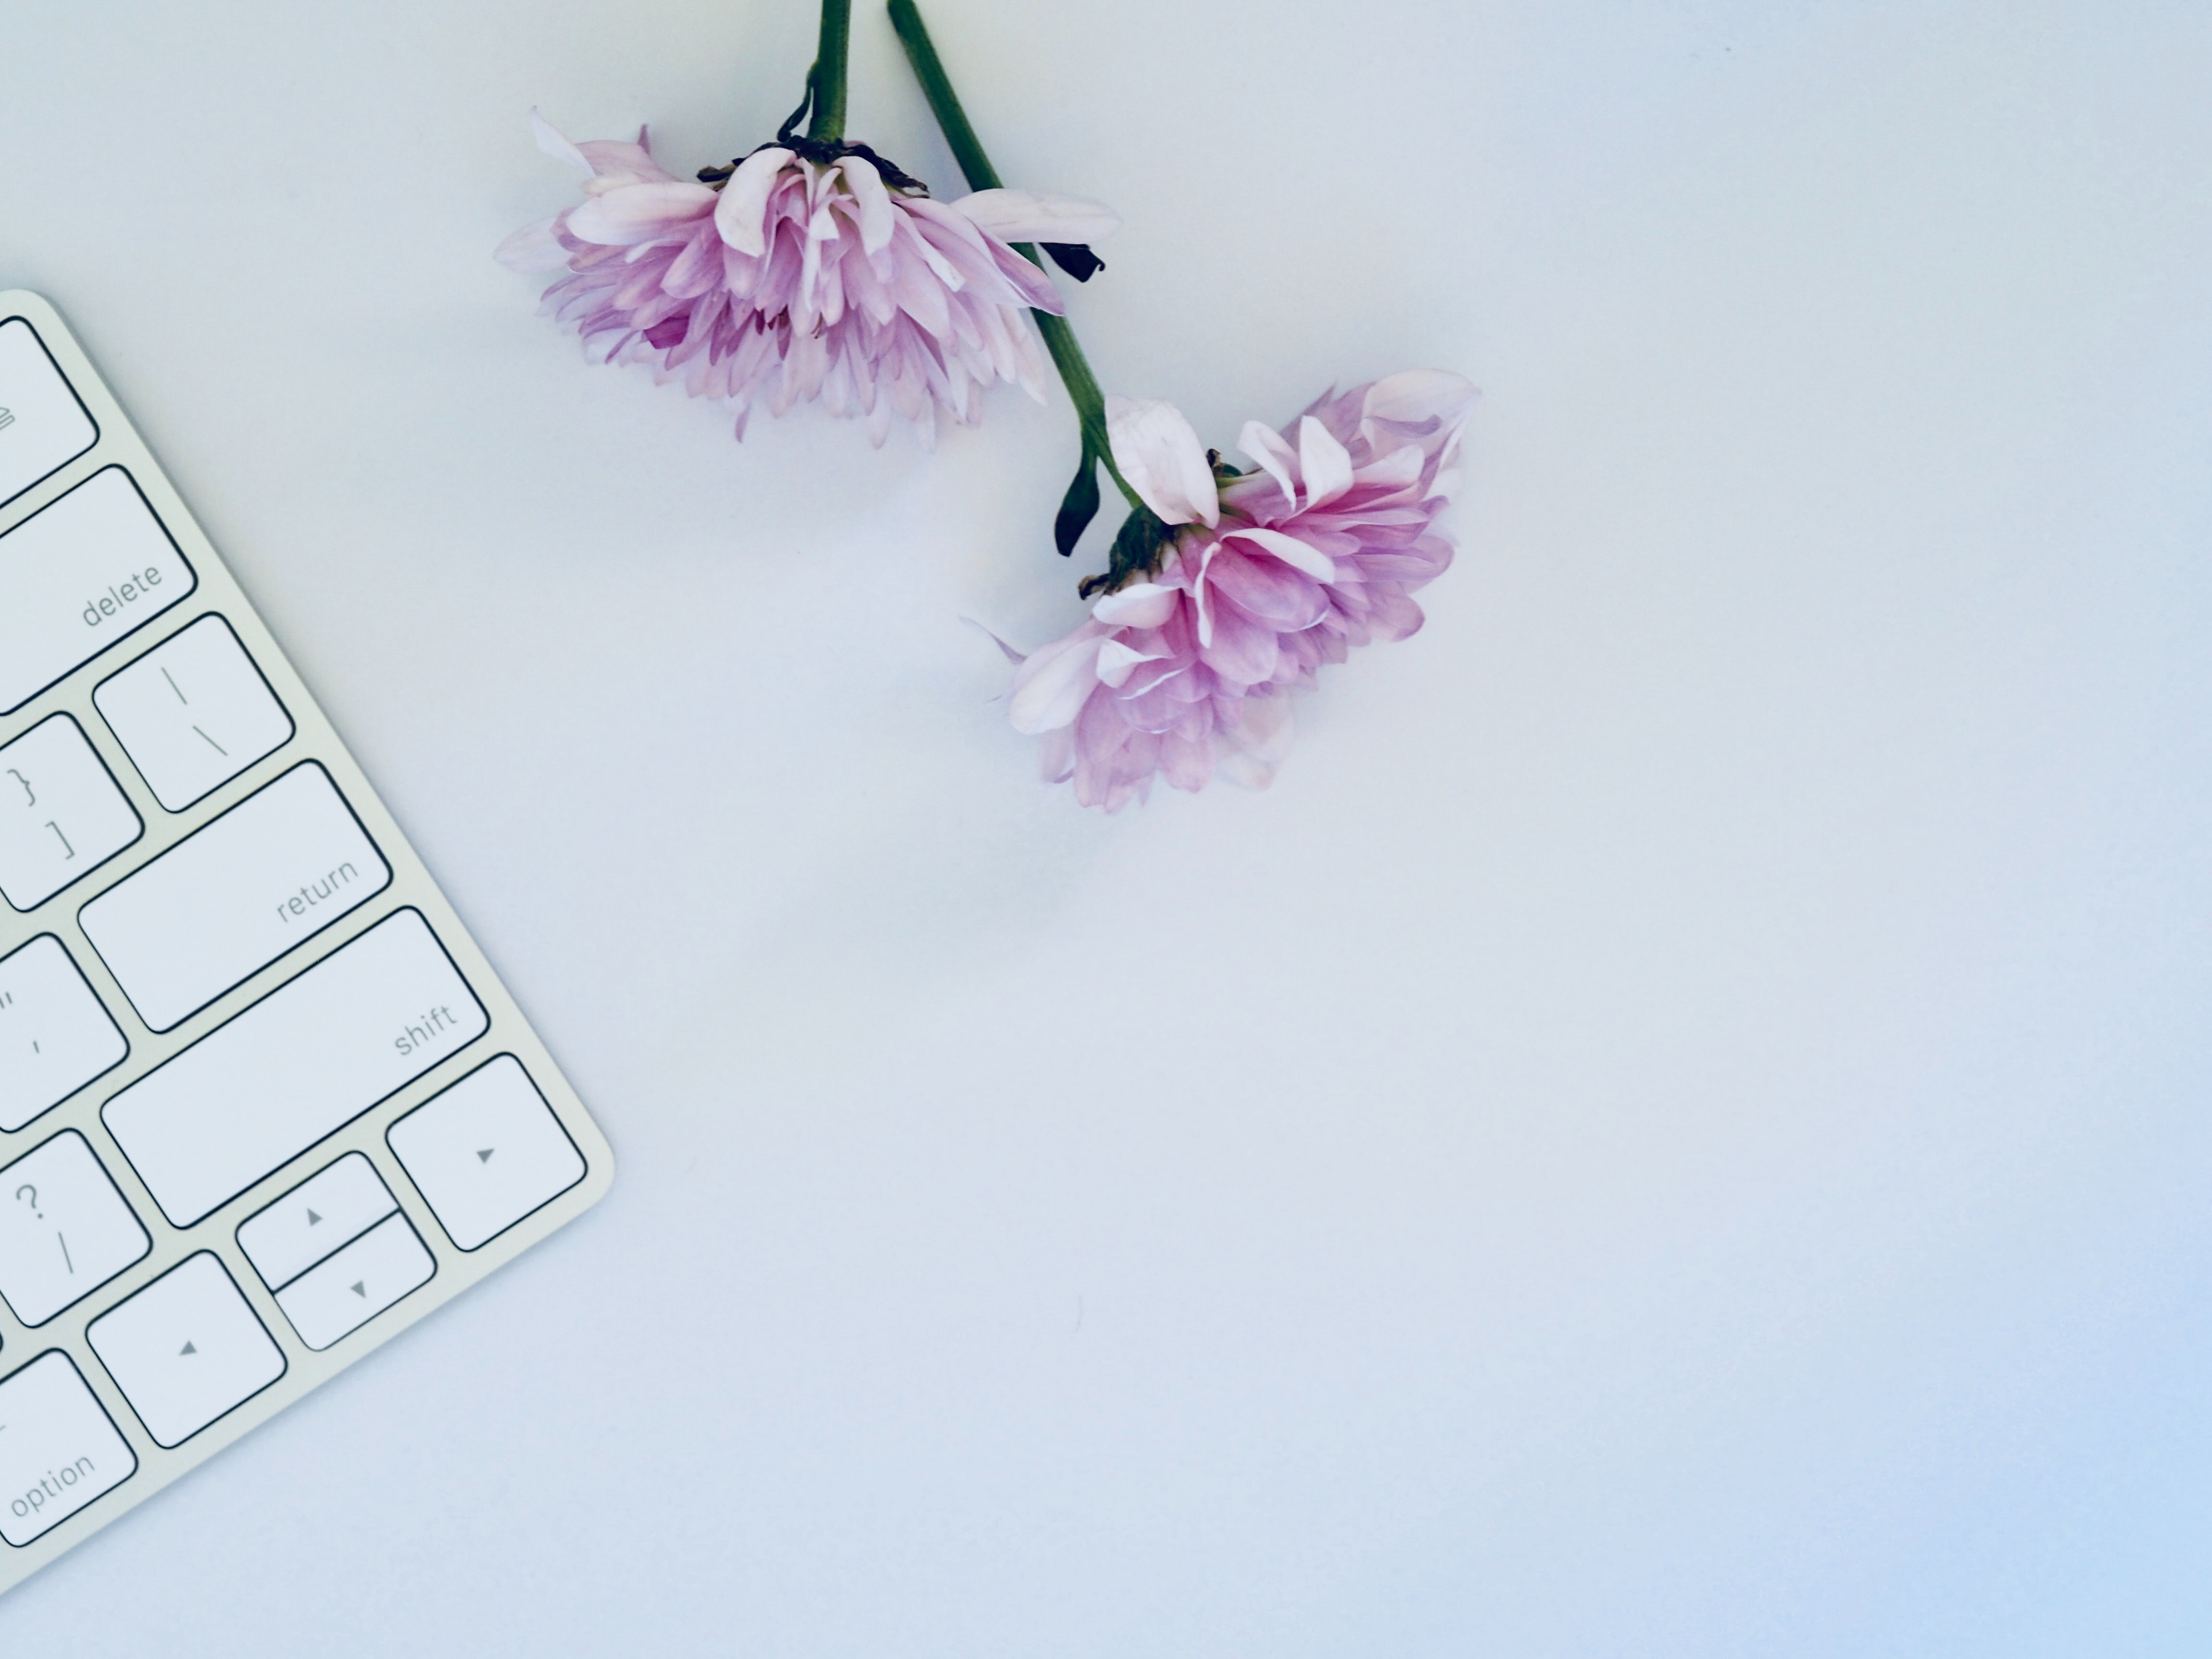
pink, flower, petal